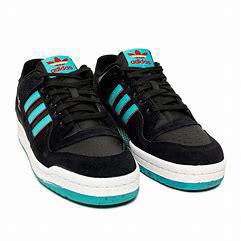
Brand: adidas
Model: neo Adidas NEO Crazychaos